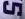
Number: 5